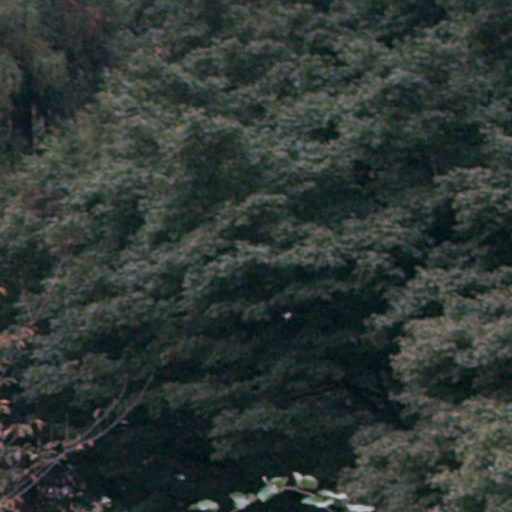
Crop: cassava